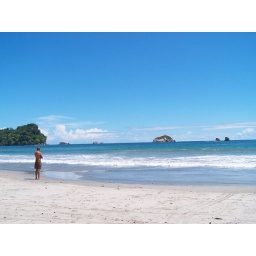
Just outside of our hotel was this beautiful beach. We saw monkeys playing in three trees here.